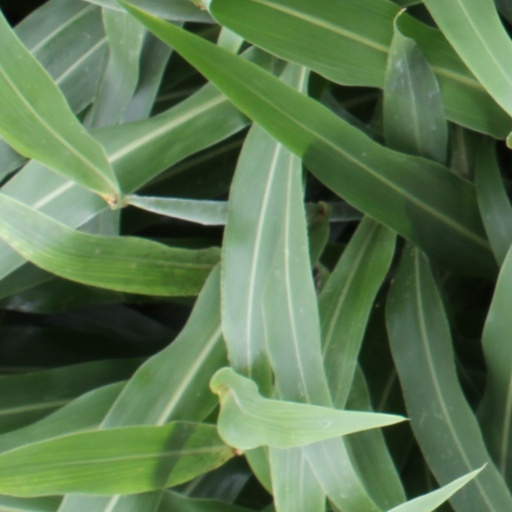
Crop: sorghum